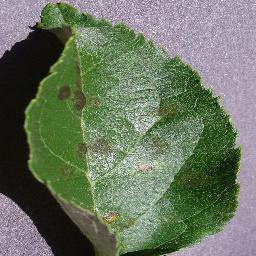
Label: Apple___Apple_scab